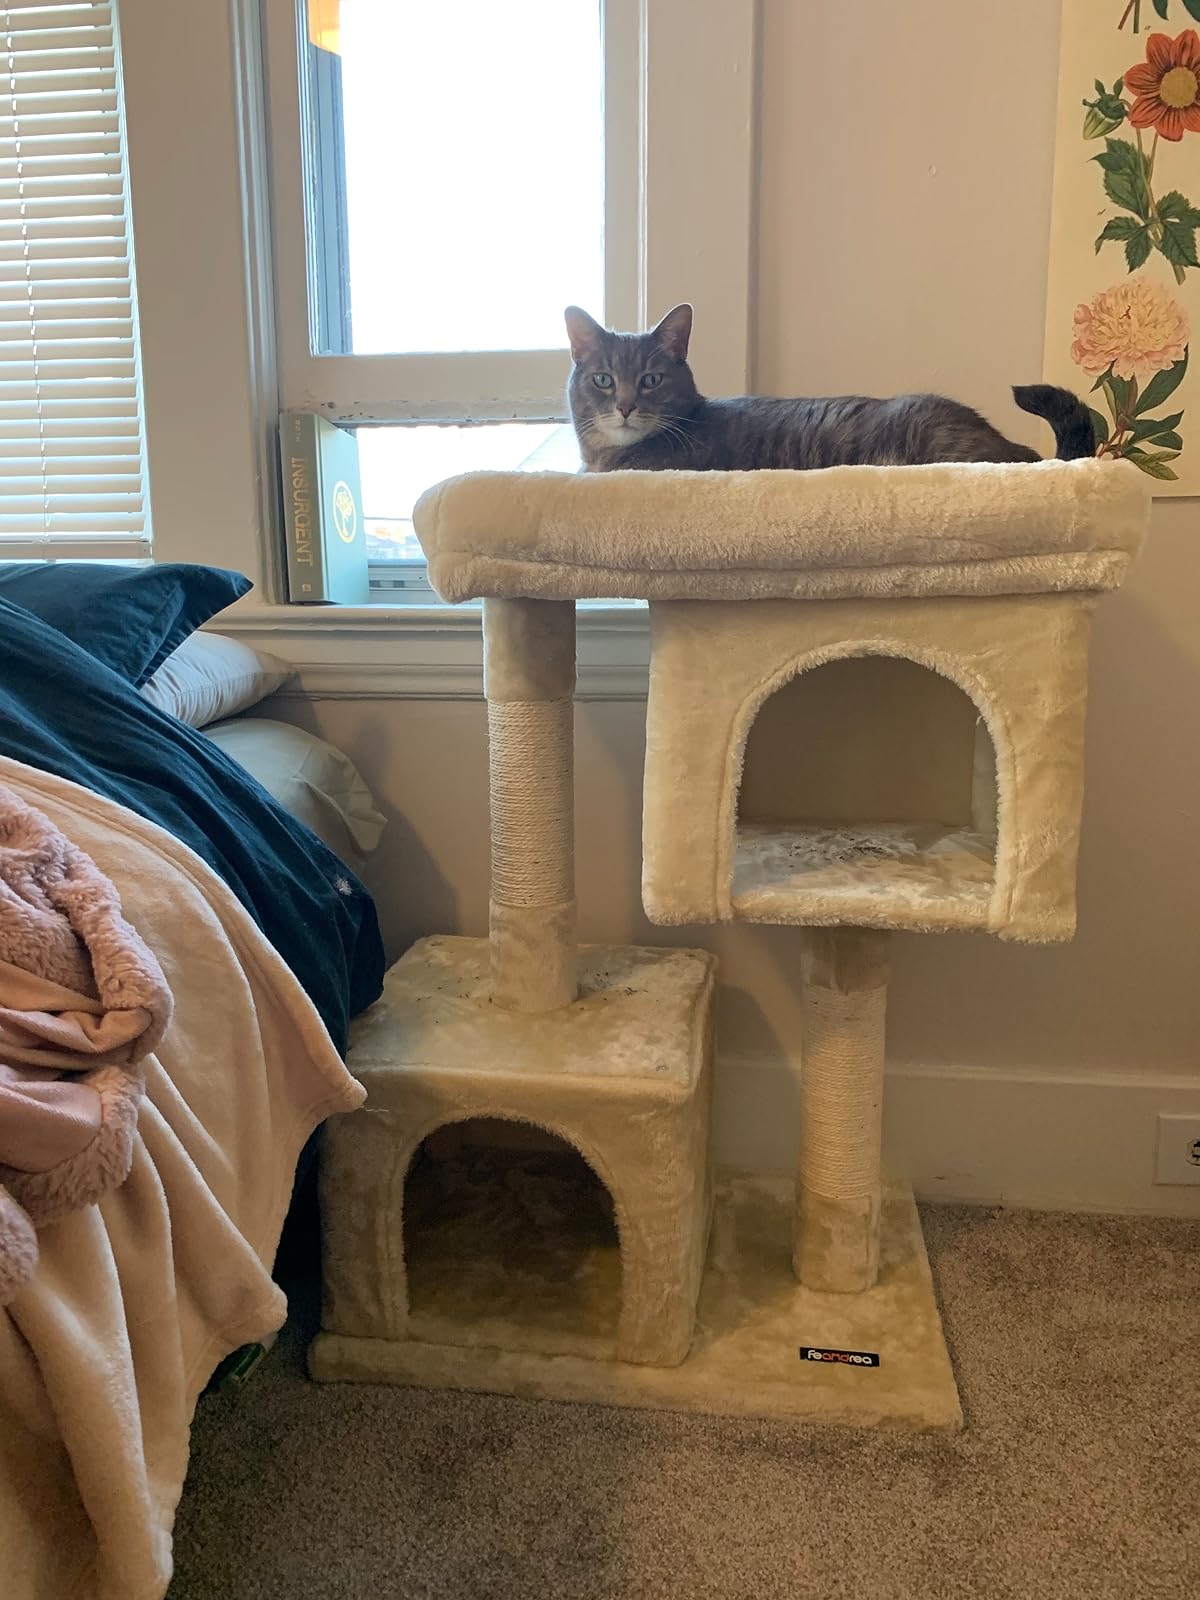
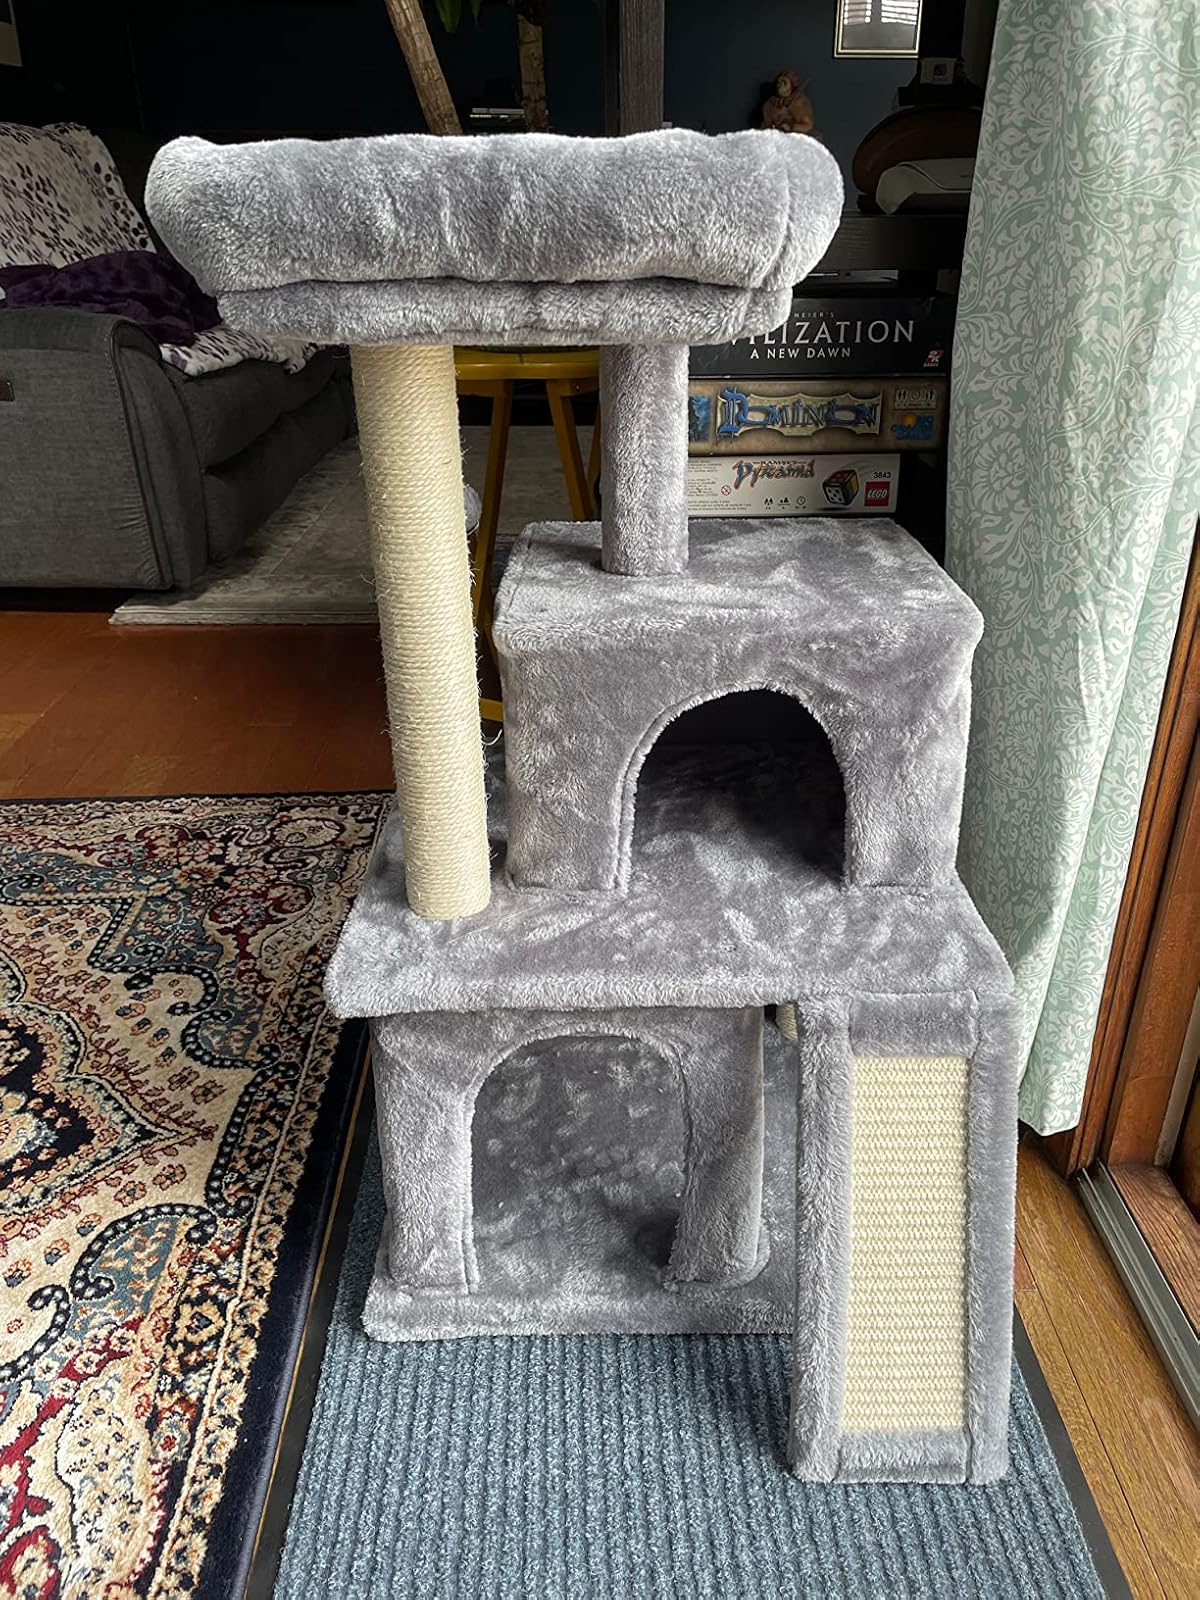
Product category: items_cat tree
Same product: no